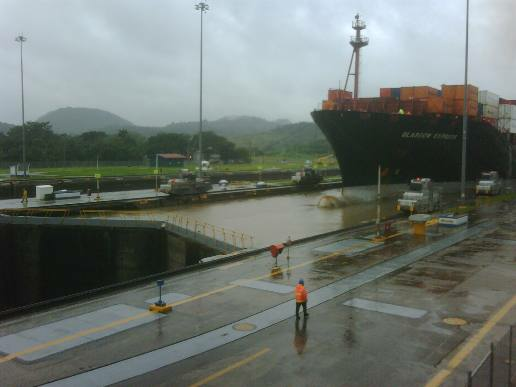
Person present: No